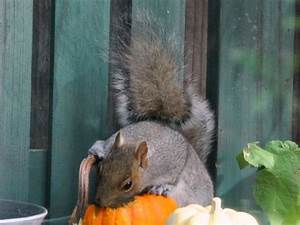
Label: squirrel